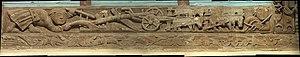
La Roche-Maurice (Bretagne, Finistère) Eglise Saint-Yves, sablière. This building is classé au titre des Monuments Historiques. It is indexed in the Base Mérimée, a database of architectural heritage maintained by the French Ministry of Culture,
La Roche-Maurice [laʁɔʃmɔʁis] est une commune du département du Finistère, dans la région Bretagne, en France.